Roger Sherman (American football)

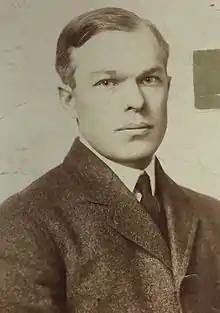

Roger Sherman (January 4, 1872 – January 20, 1957) was an American college football player, coach and lawyer. He played college football for the University of Michigan from 1890 to 1893 and coached the University of Iowa football team in 1894. In late 1895, he was implicated in a series of articles by Caspar Whitney alleging that the schools of the Western Conference had been corrupted by "professionalism" involving the payment of money to athletes for their services in playing football. Sherman practiced law in Chicago, Illinois, and served as a master of chancery of the Superior Court and president of the Chicago Bar Association and Illinois State Bar Association.